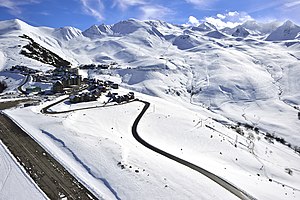
Peyragudes
Vue over Peyragudes
Peyragudes er et skisportssted i den centrale del af Pyrenæerne beliggende i departementerne Hautes-Pyrénées og Haute-Garonne. Peyragudes ligger tæt på col de Peyresourde. Ski-resortet blev oprettet i 1988, da de to mindre skisportssteder; Peyresourde og Agudes blev lagt sammen.